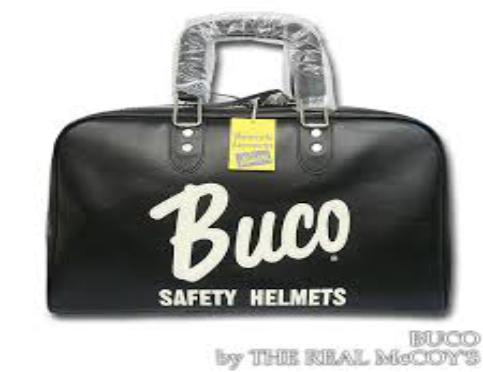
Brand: BUCO
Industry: Clothes